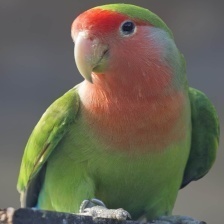
Species: ROSY FACED LOVEBIRD
Scientific name: AGAPORNIS ROSEICOLLIS